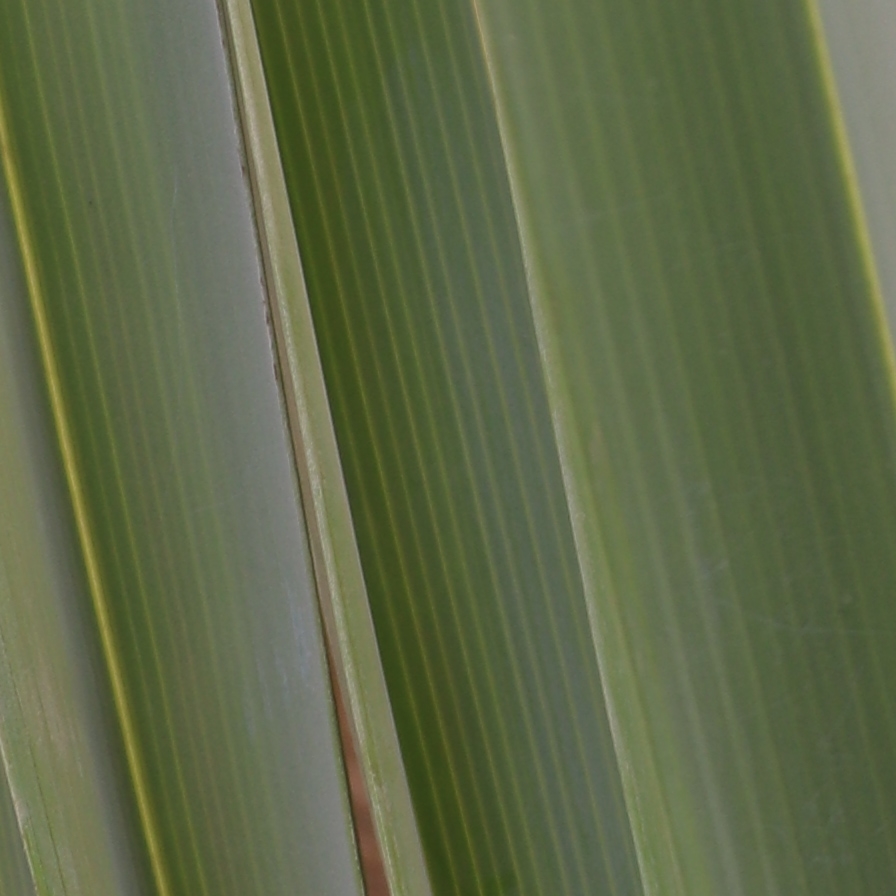
Label: Healthy